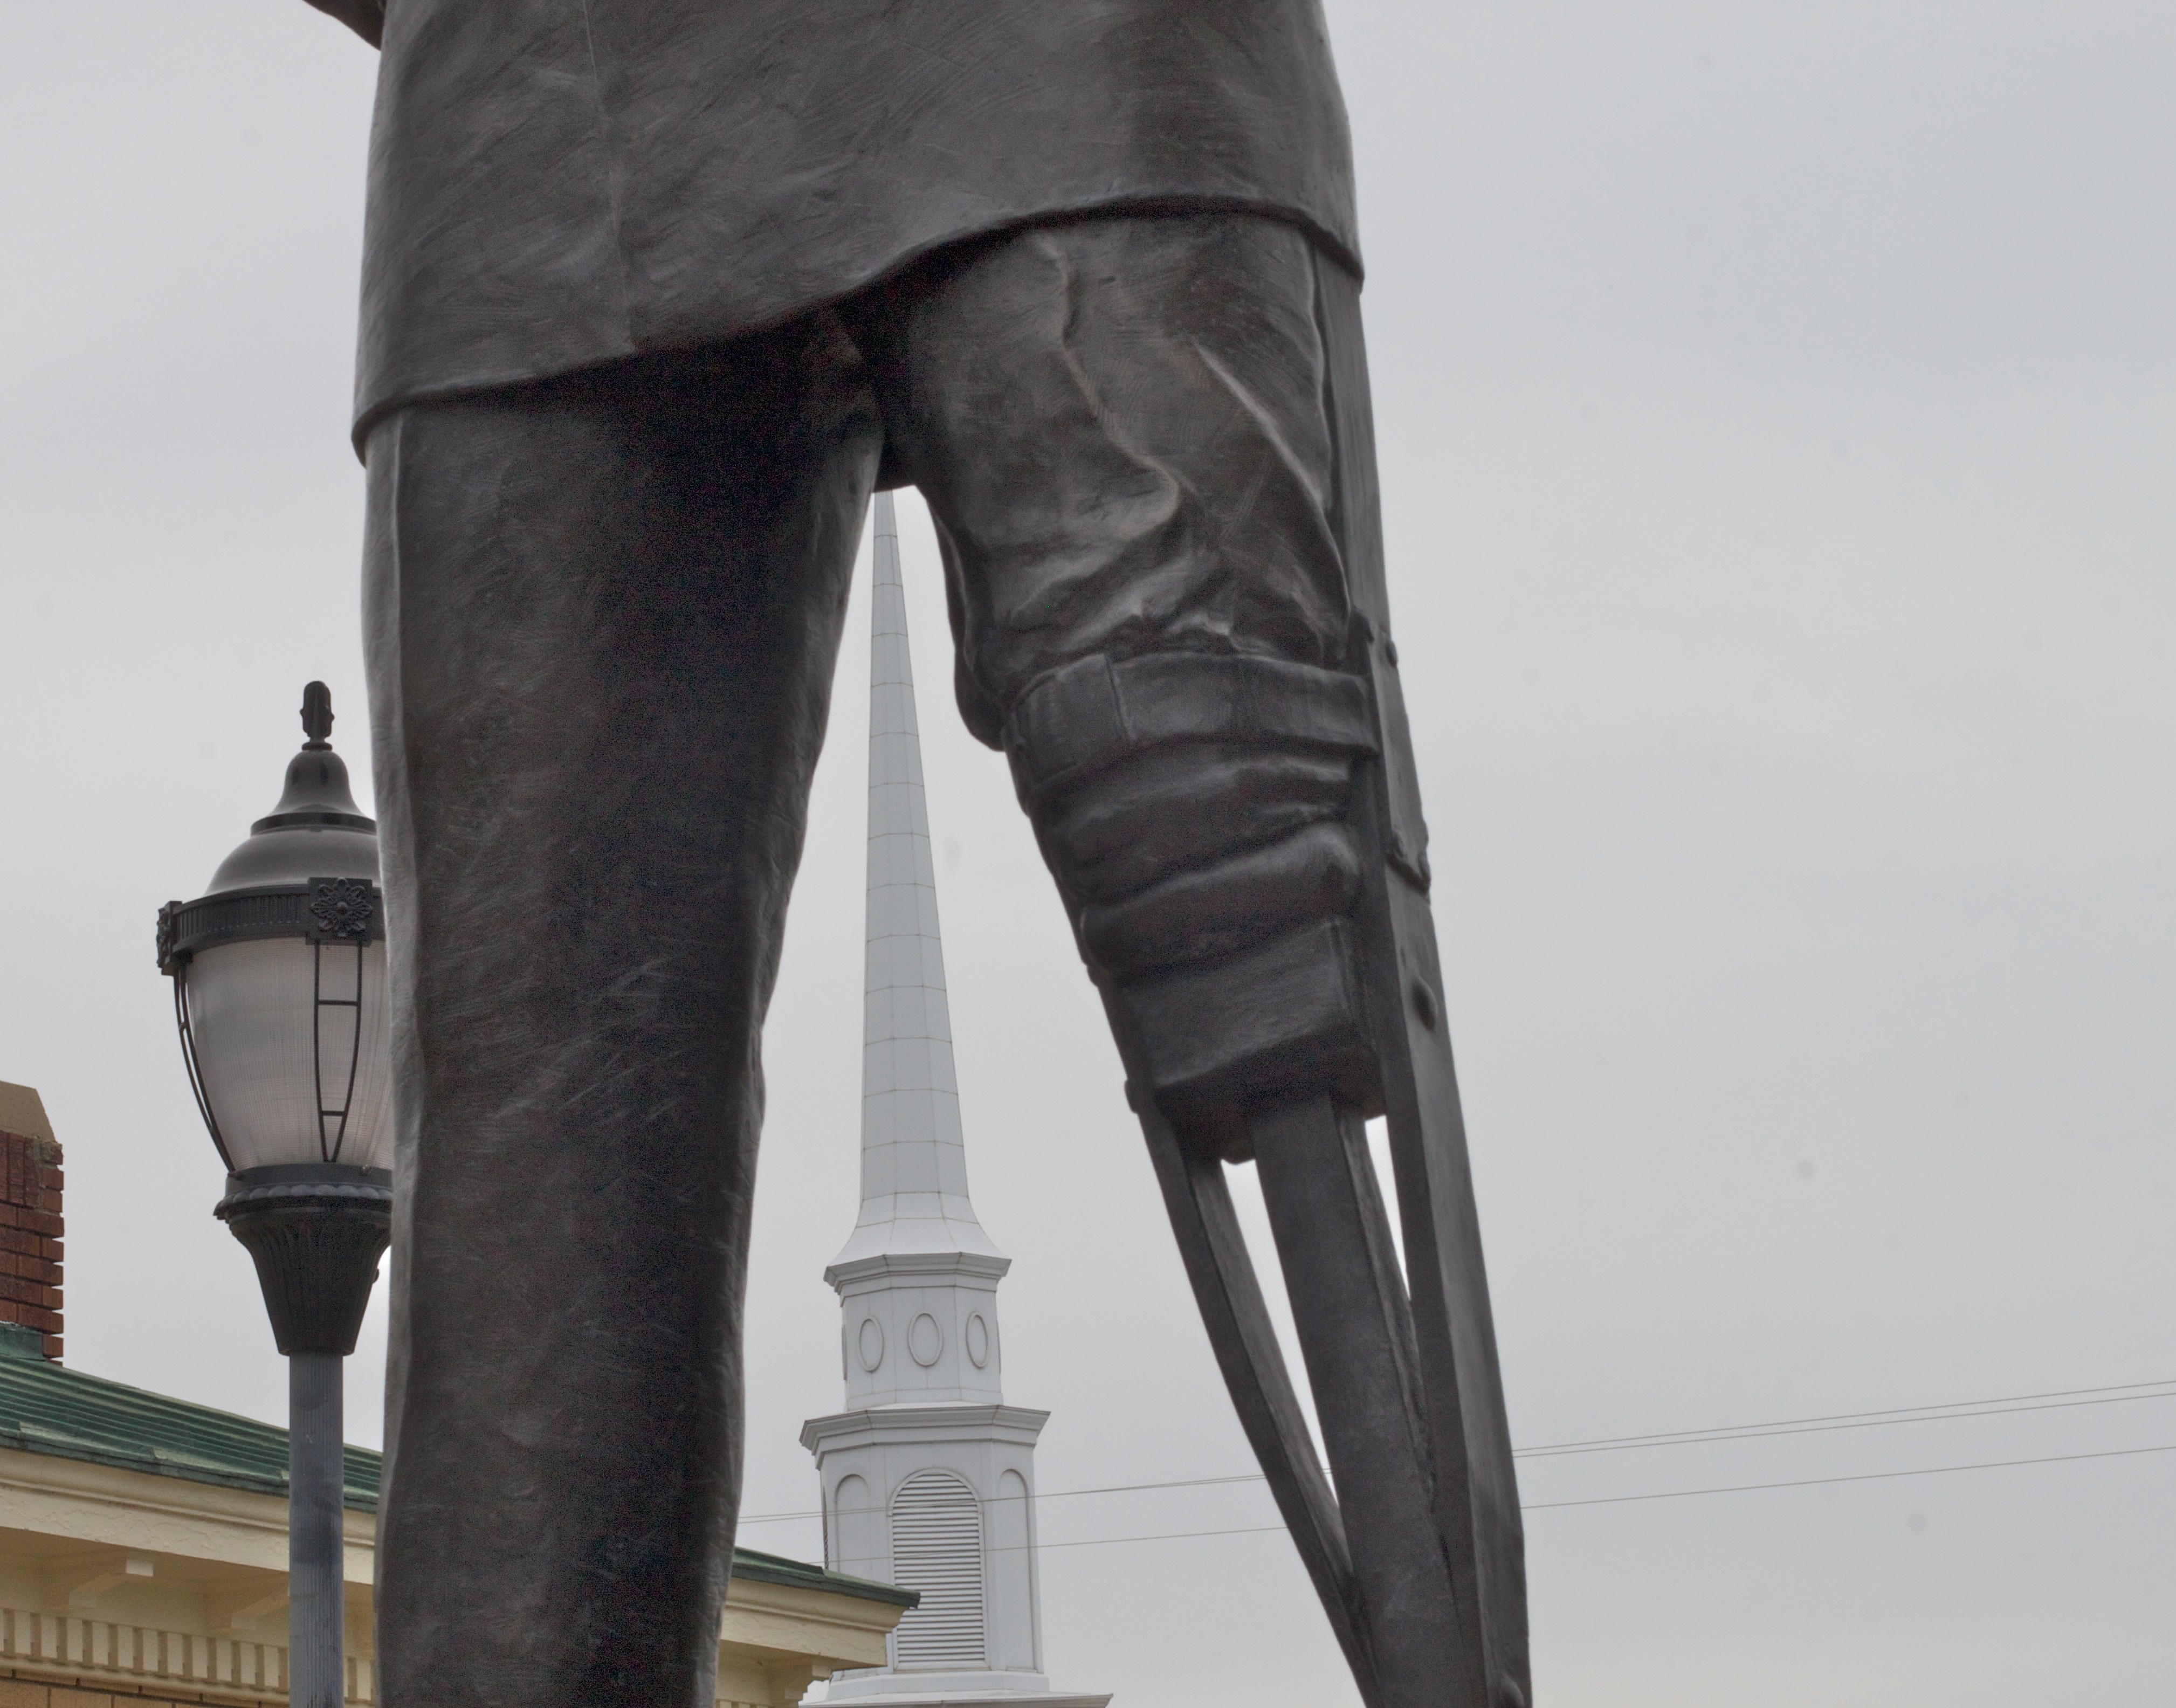
leather, monument, statue, clothing, trousers, sculpture, art, odyssey